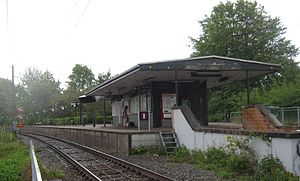
S-tog / Tekniske forhold / Stationer
Bernstorffsvej fra 1936, en af de første stationer bygget til S-togene.
S-tog er de københavnske lokaltog, der forbinder den indre by med Hillerød, Klampenborg, Frederikssund, Farum, Høje-Taastrup og Køge. Banenettet de betjener, som også omfatter Ringbanen, kaldes S-banen.